Ramprasad Ki Tehrvi

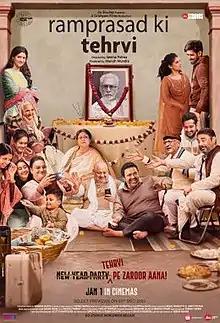
Theatrical release poster

Ramprasad Ki Tehrvi is a 2019 Indian Hindi-language family drama film directed by Seema Pahwa and produced by Jio Studios and Drishyam Films. It features an ensemble cast of Naseeruddin Shah, Vikrant Massey, Konkona Sen Sharma, Parambrata Chatterjee, Vinay Pathak, Supriya Pathak, Manoj Pahwa, and Vineet Kumar. The film also marks the directorial debut for actress Seema Pahwa, who also wrote the film, based on her own play, "Pind Daan".